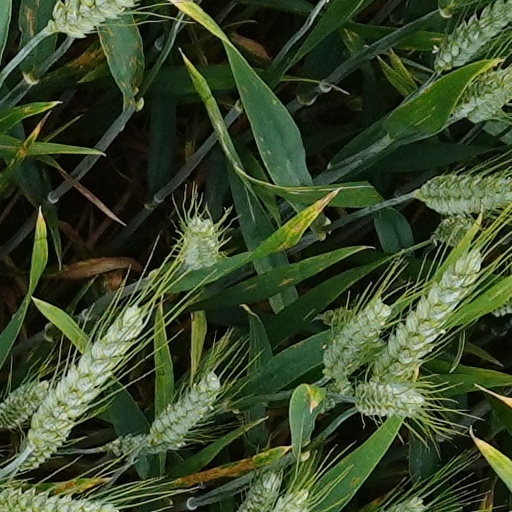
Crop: wheat